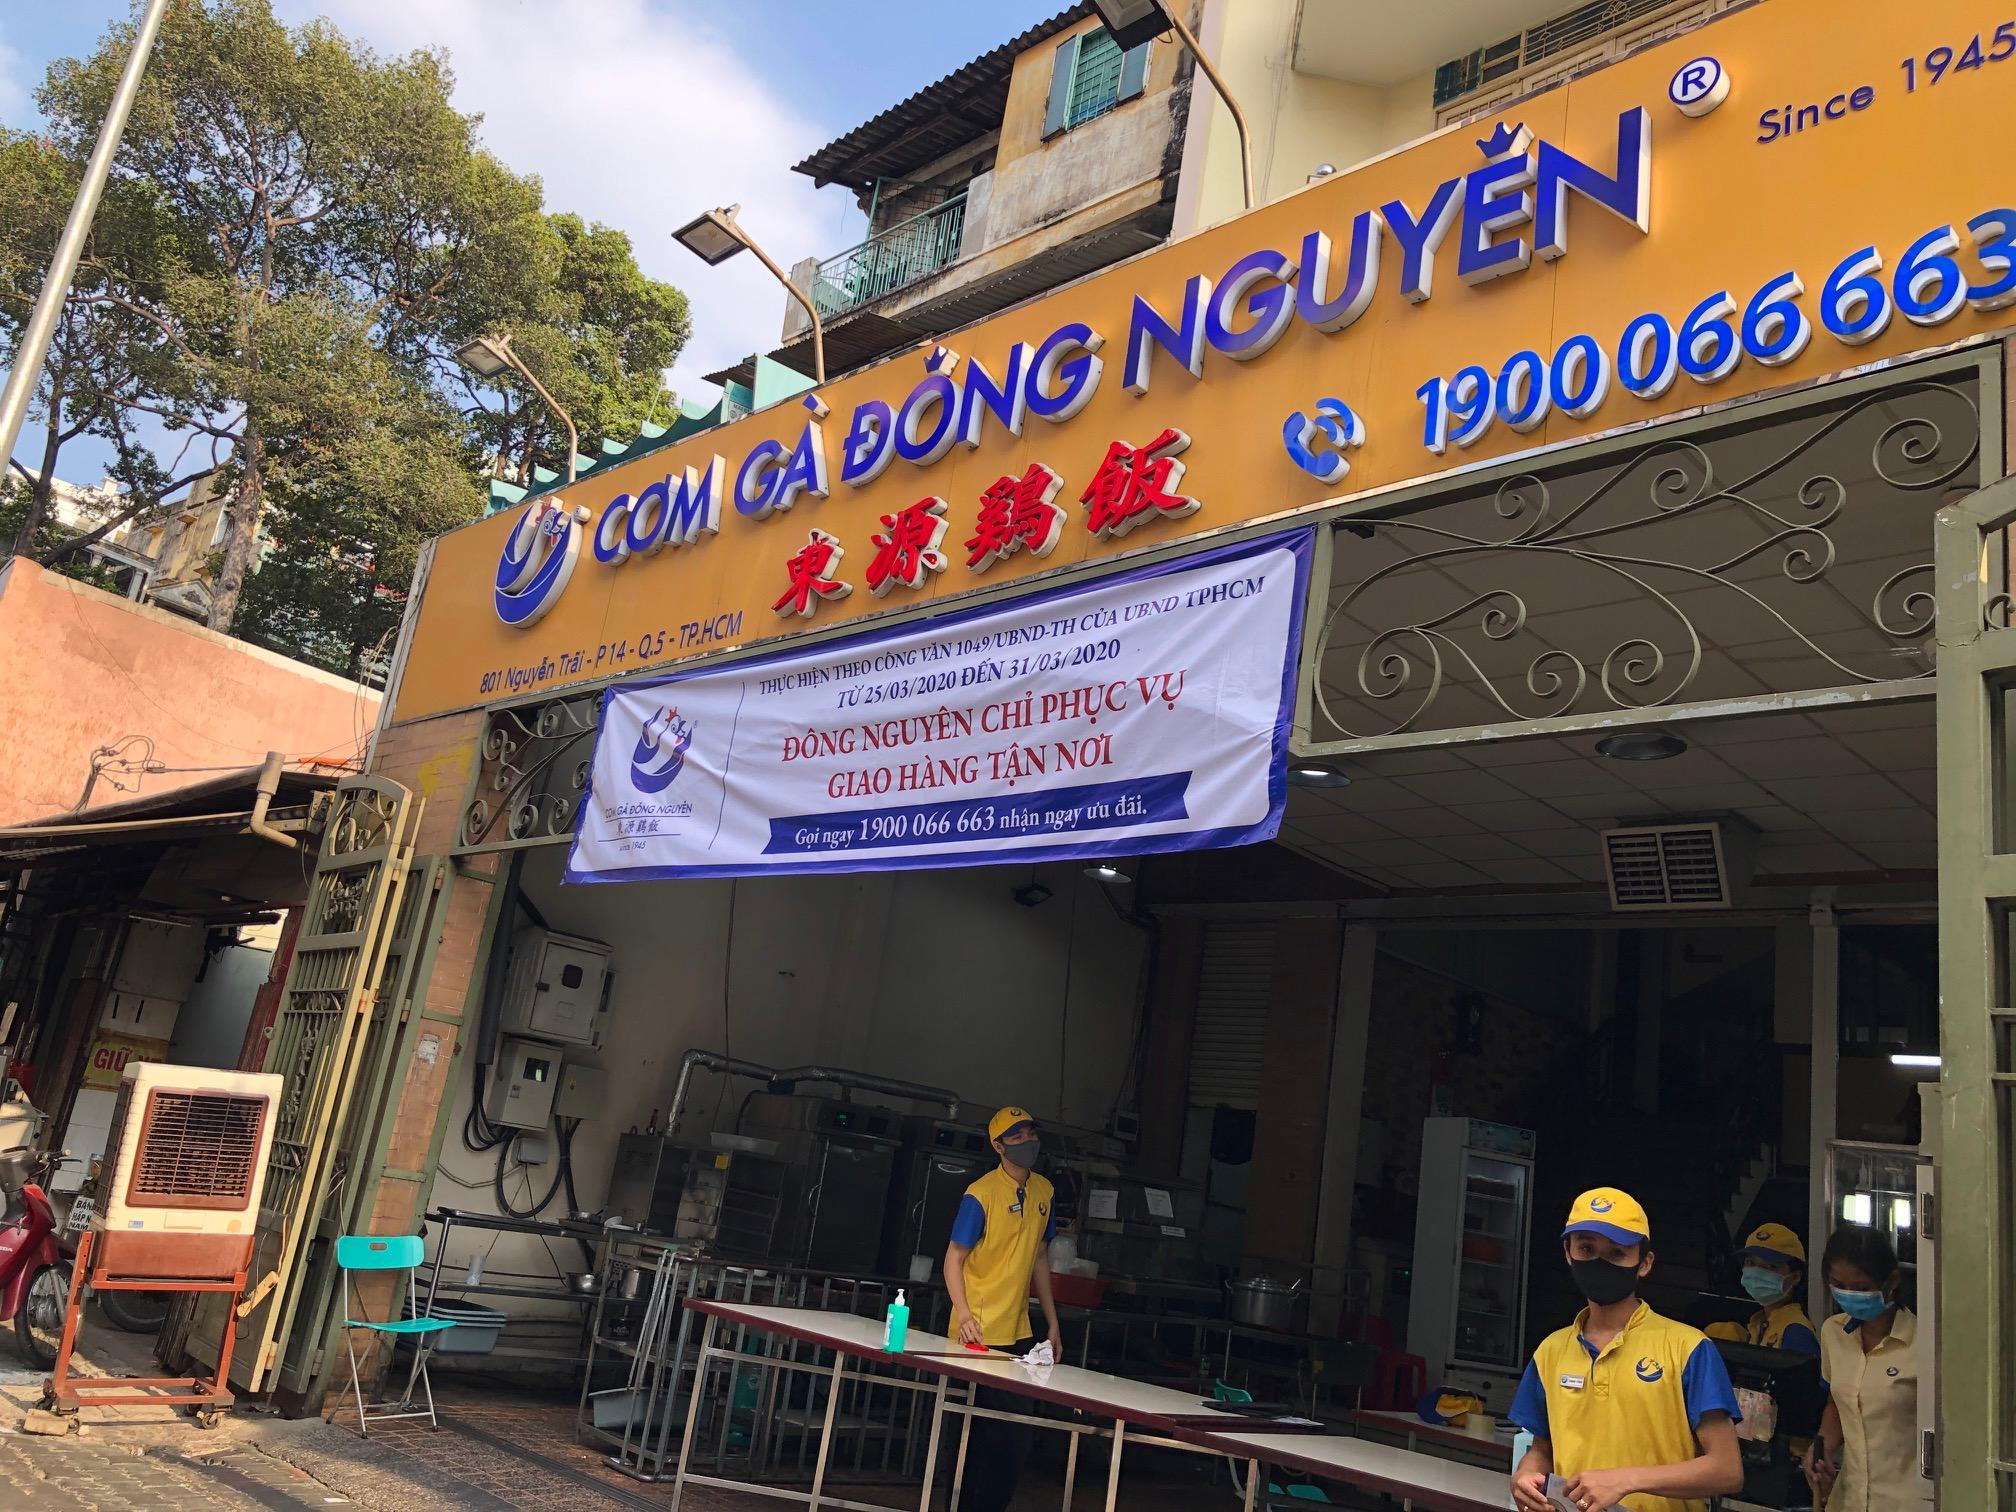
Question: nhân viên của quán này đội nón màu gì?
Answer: nhân viên của quán này đội nón màu vàng